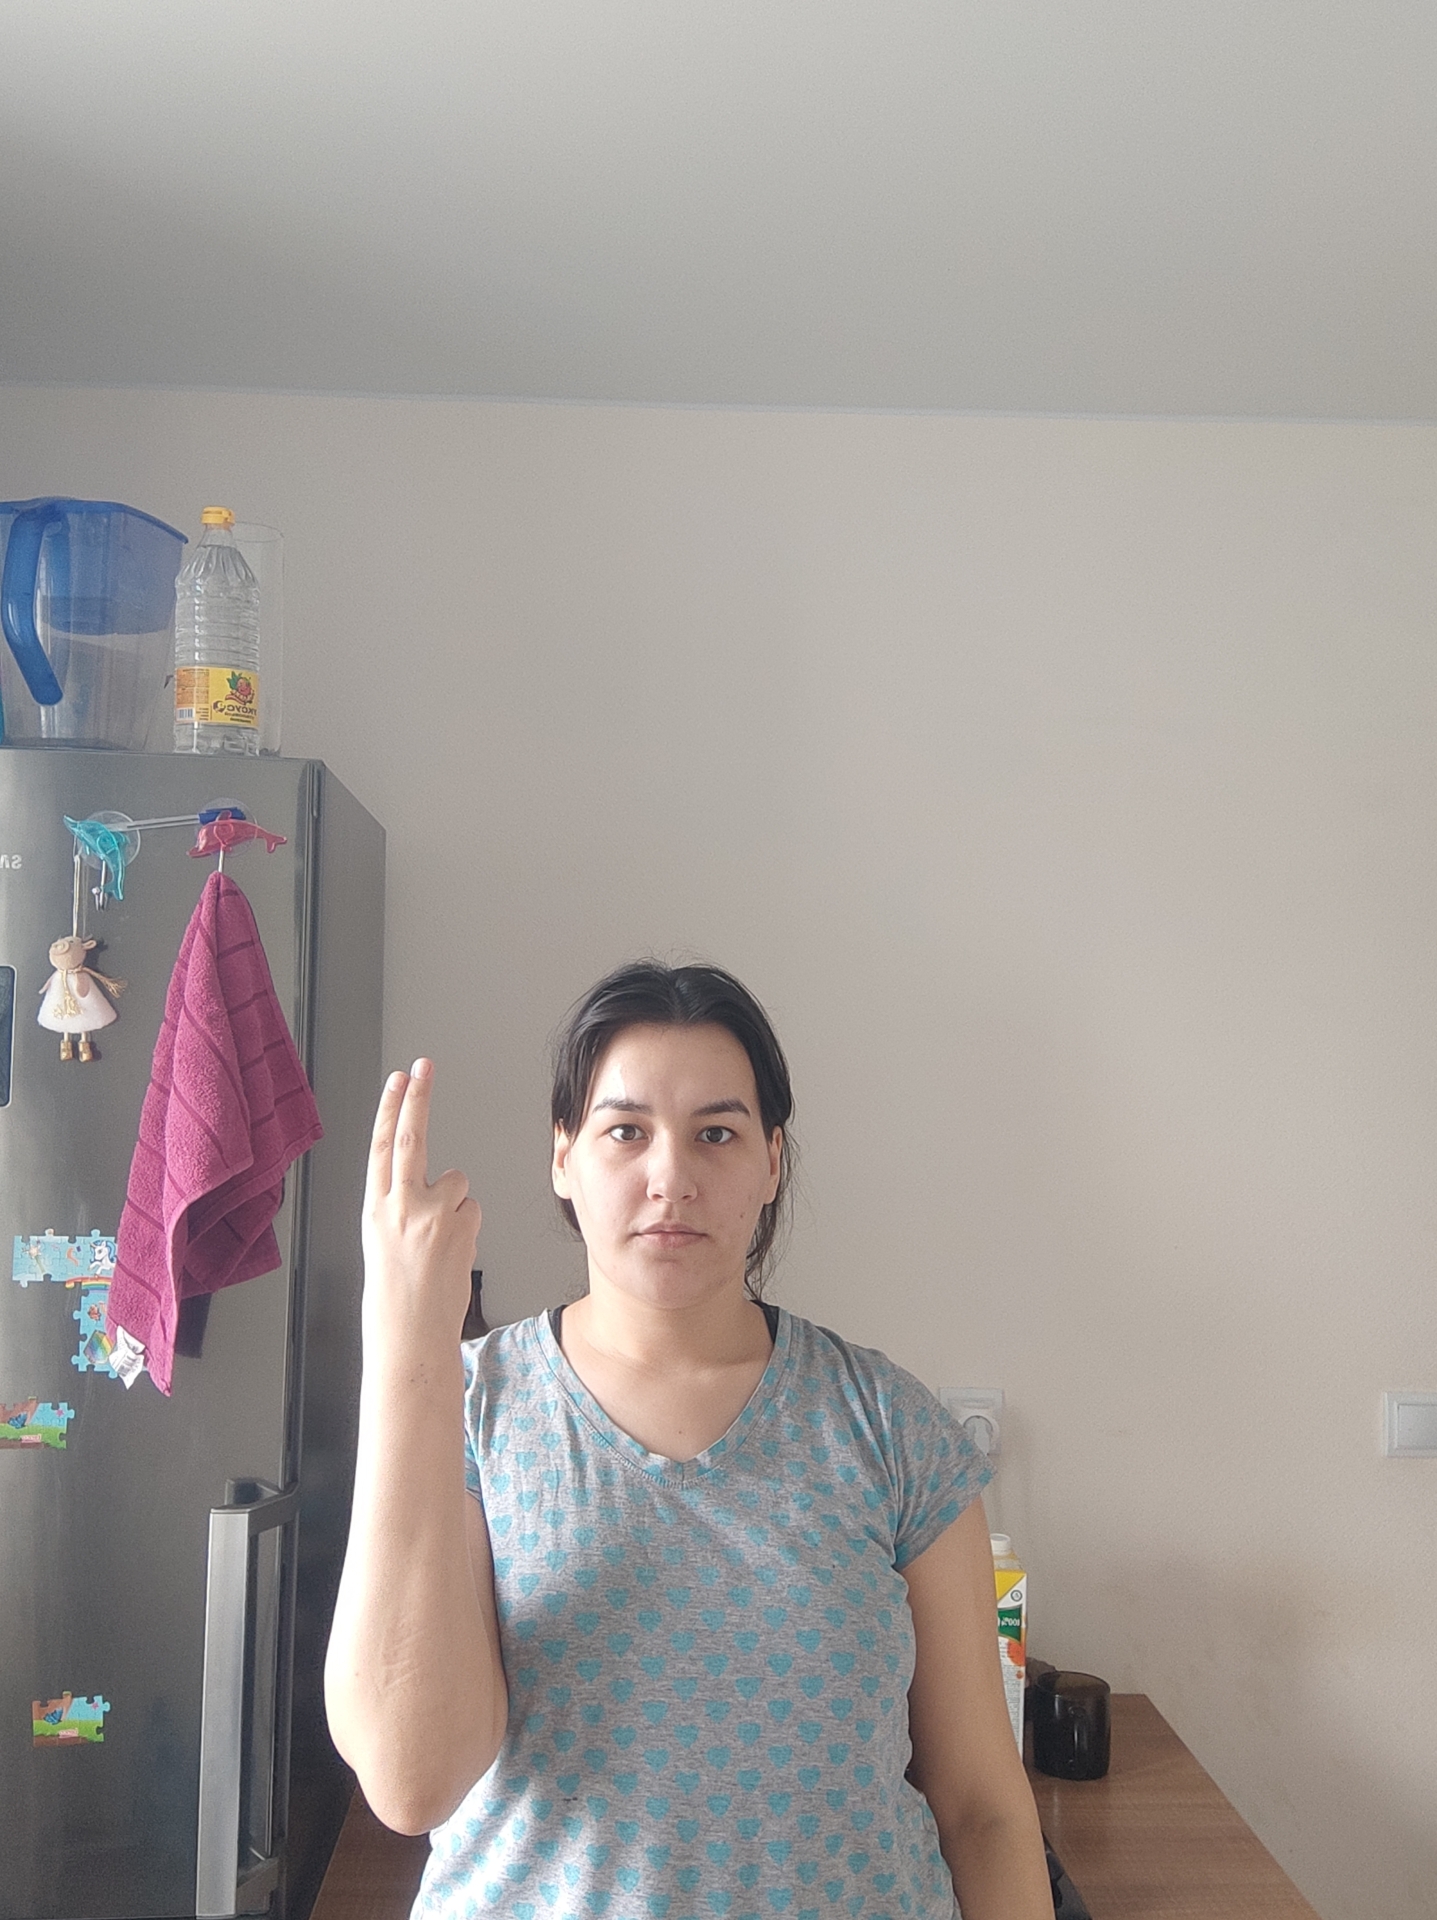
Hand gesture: two_up_inverted